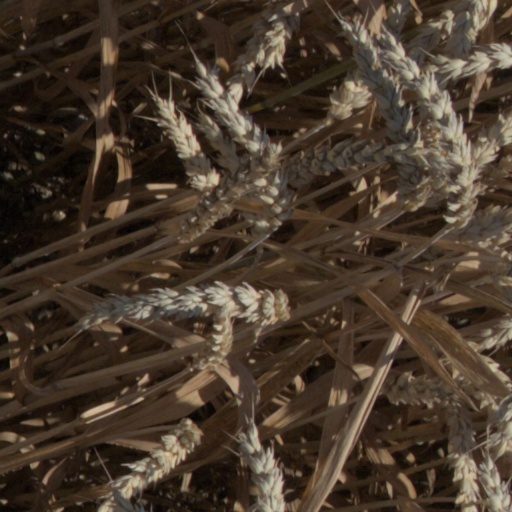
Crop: wheat